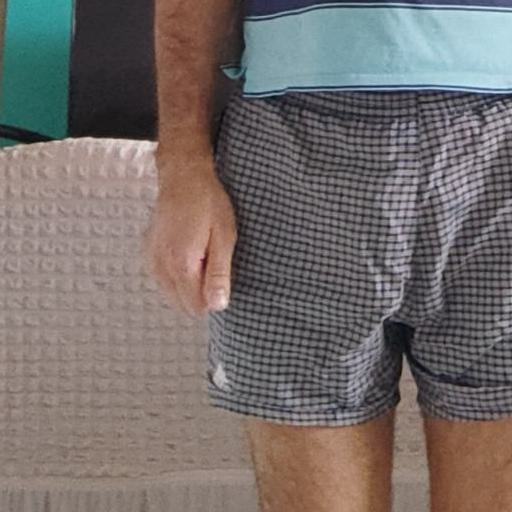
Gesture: no_gesture